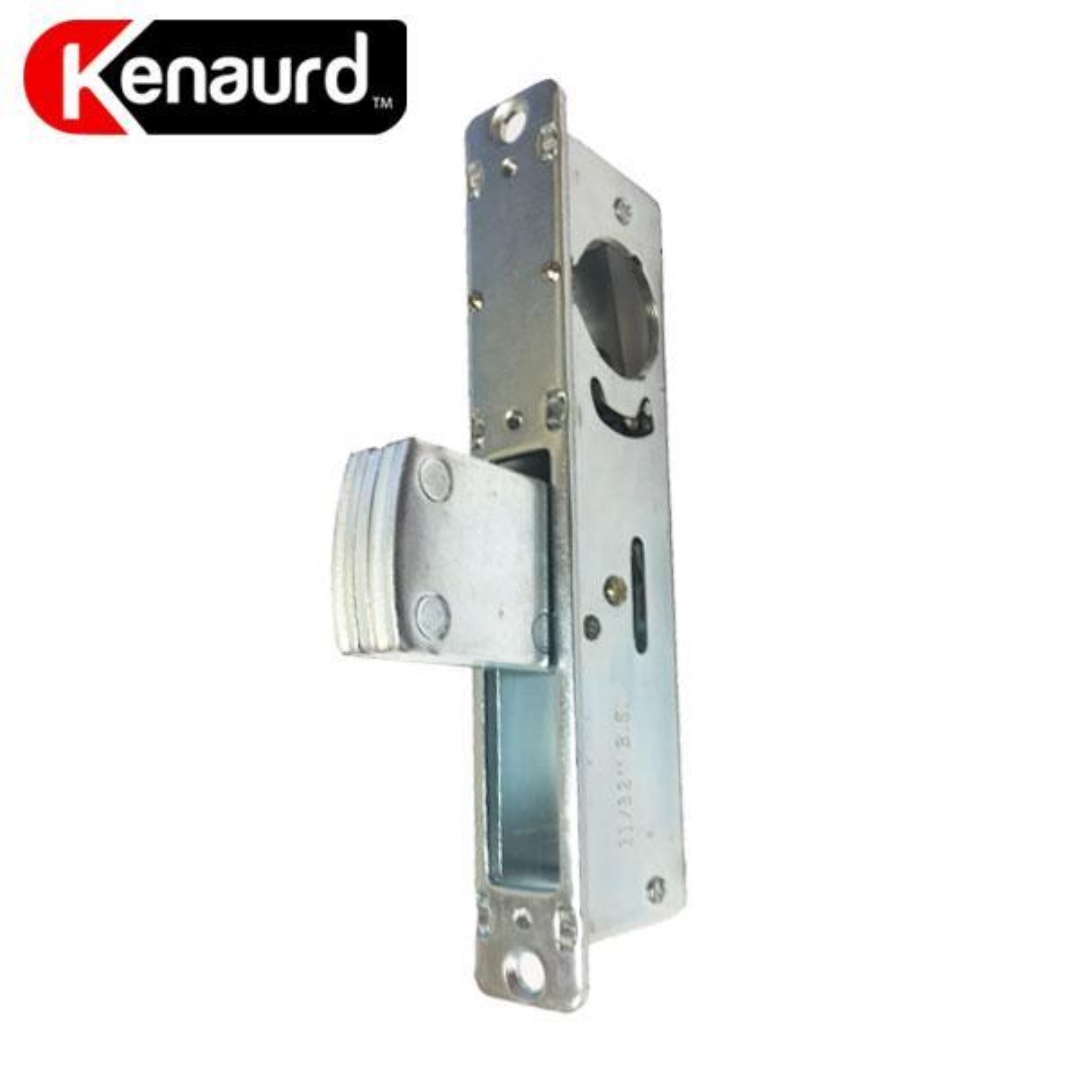
Kenaurd Narrow-Stile 31/32″ DeadBolt Lock Body – w/ 2 Faceplates
Brand: LocksmithEssentials.ca
31/32” Narrow-Stile Deadlatch Lock Body Reversible Right & Left Position Compatible with Mortise Cylinders 2 Faceplates Included – Aluminum & Duranodic-Black Finishes
Category: Hardware > Locks & Keys > Locks & Latches > Deadbolts